Bolivarian propaganda

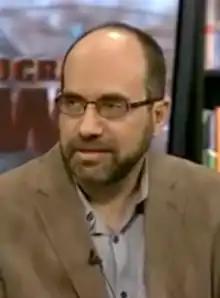
Gregory Wilpert, founder of Venezuelanalysis

The Venezuela Information Office (VIO) was a Washington, DC–based lobbying agency that had a stated mission that was "to prevent US intervention in Venezuela" and to "improve the perception of Venezuela by the American people by managing the communication process through the media". Founded in July 2003 by the Venezuelan government the VIO was funded by the Venezuelan government and therefore registered with the United States Department of Justice under the Foreign Agents Registration Act. In September 2003, VIO contacted Global Exchange in order to "ensure success" of their campaign while also discussing "ideas for strategizing on Venezuela" and "to begin conference calls of solidarity groups". In 2004, a former Global Economy Director for Global Exchange, Deborah James, became the executive director of the VIO.